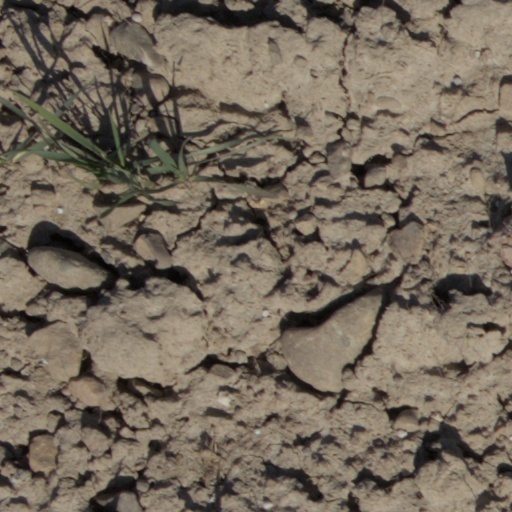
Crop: wheat